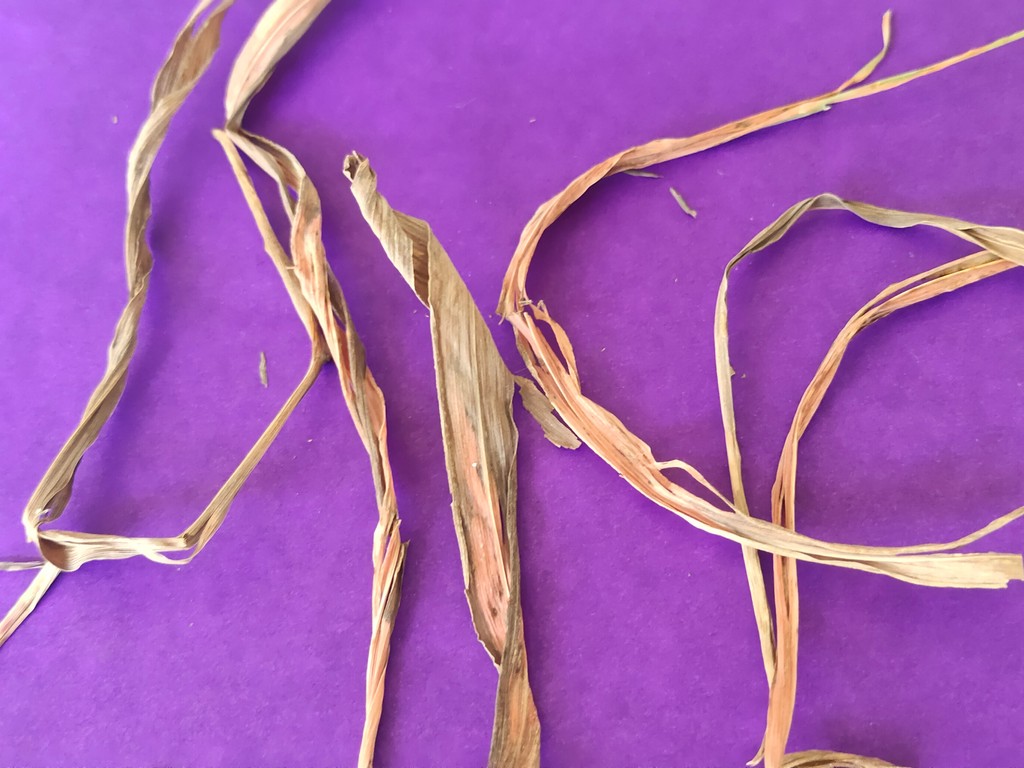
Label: Dried